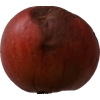
Label: Apple 17